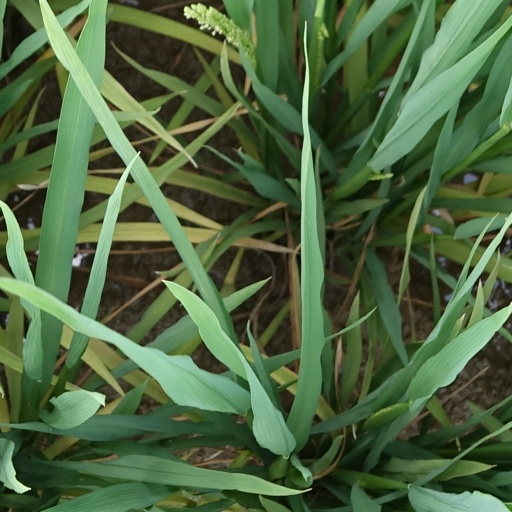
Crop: rice